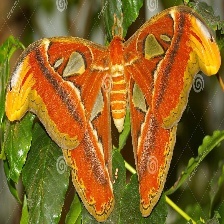
Species: ATLAS MOTH